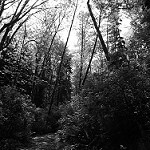
Label: B & W